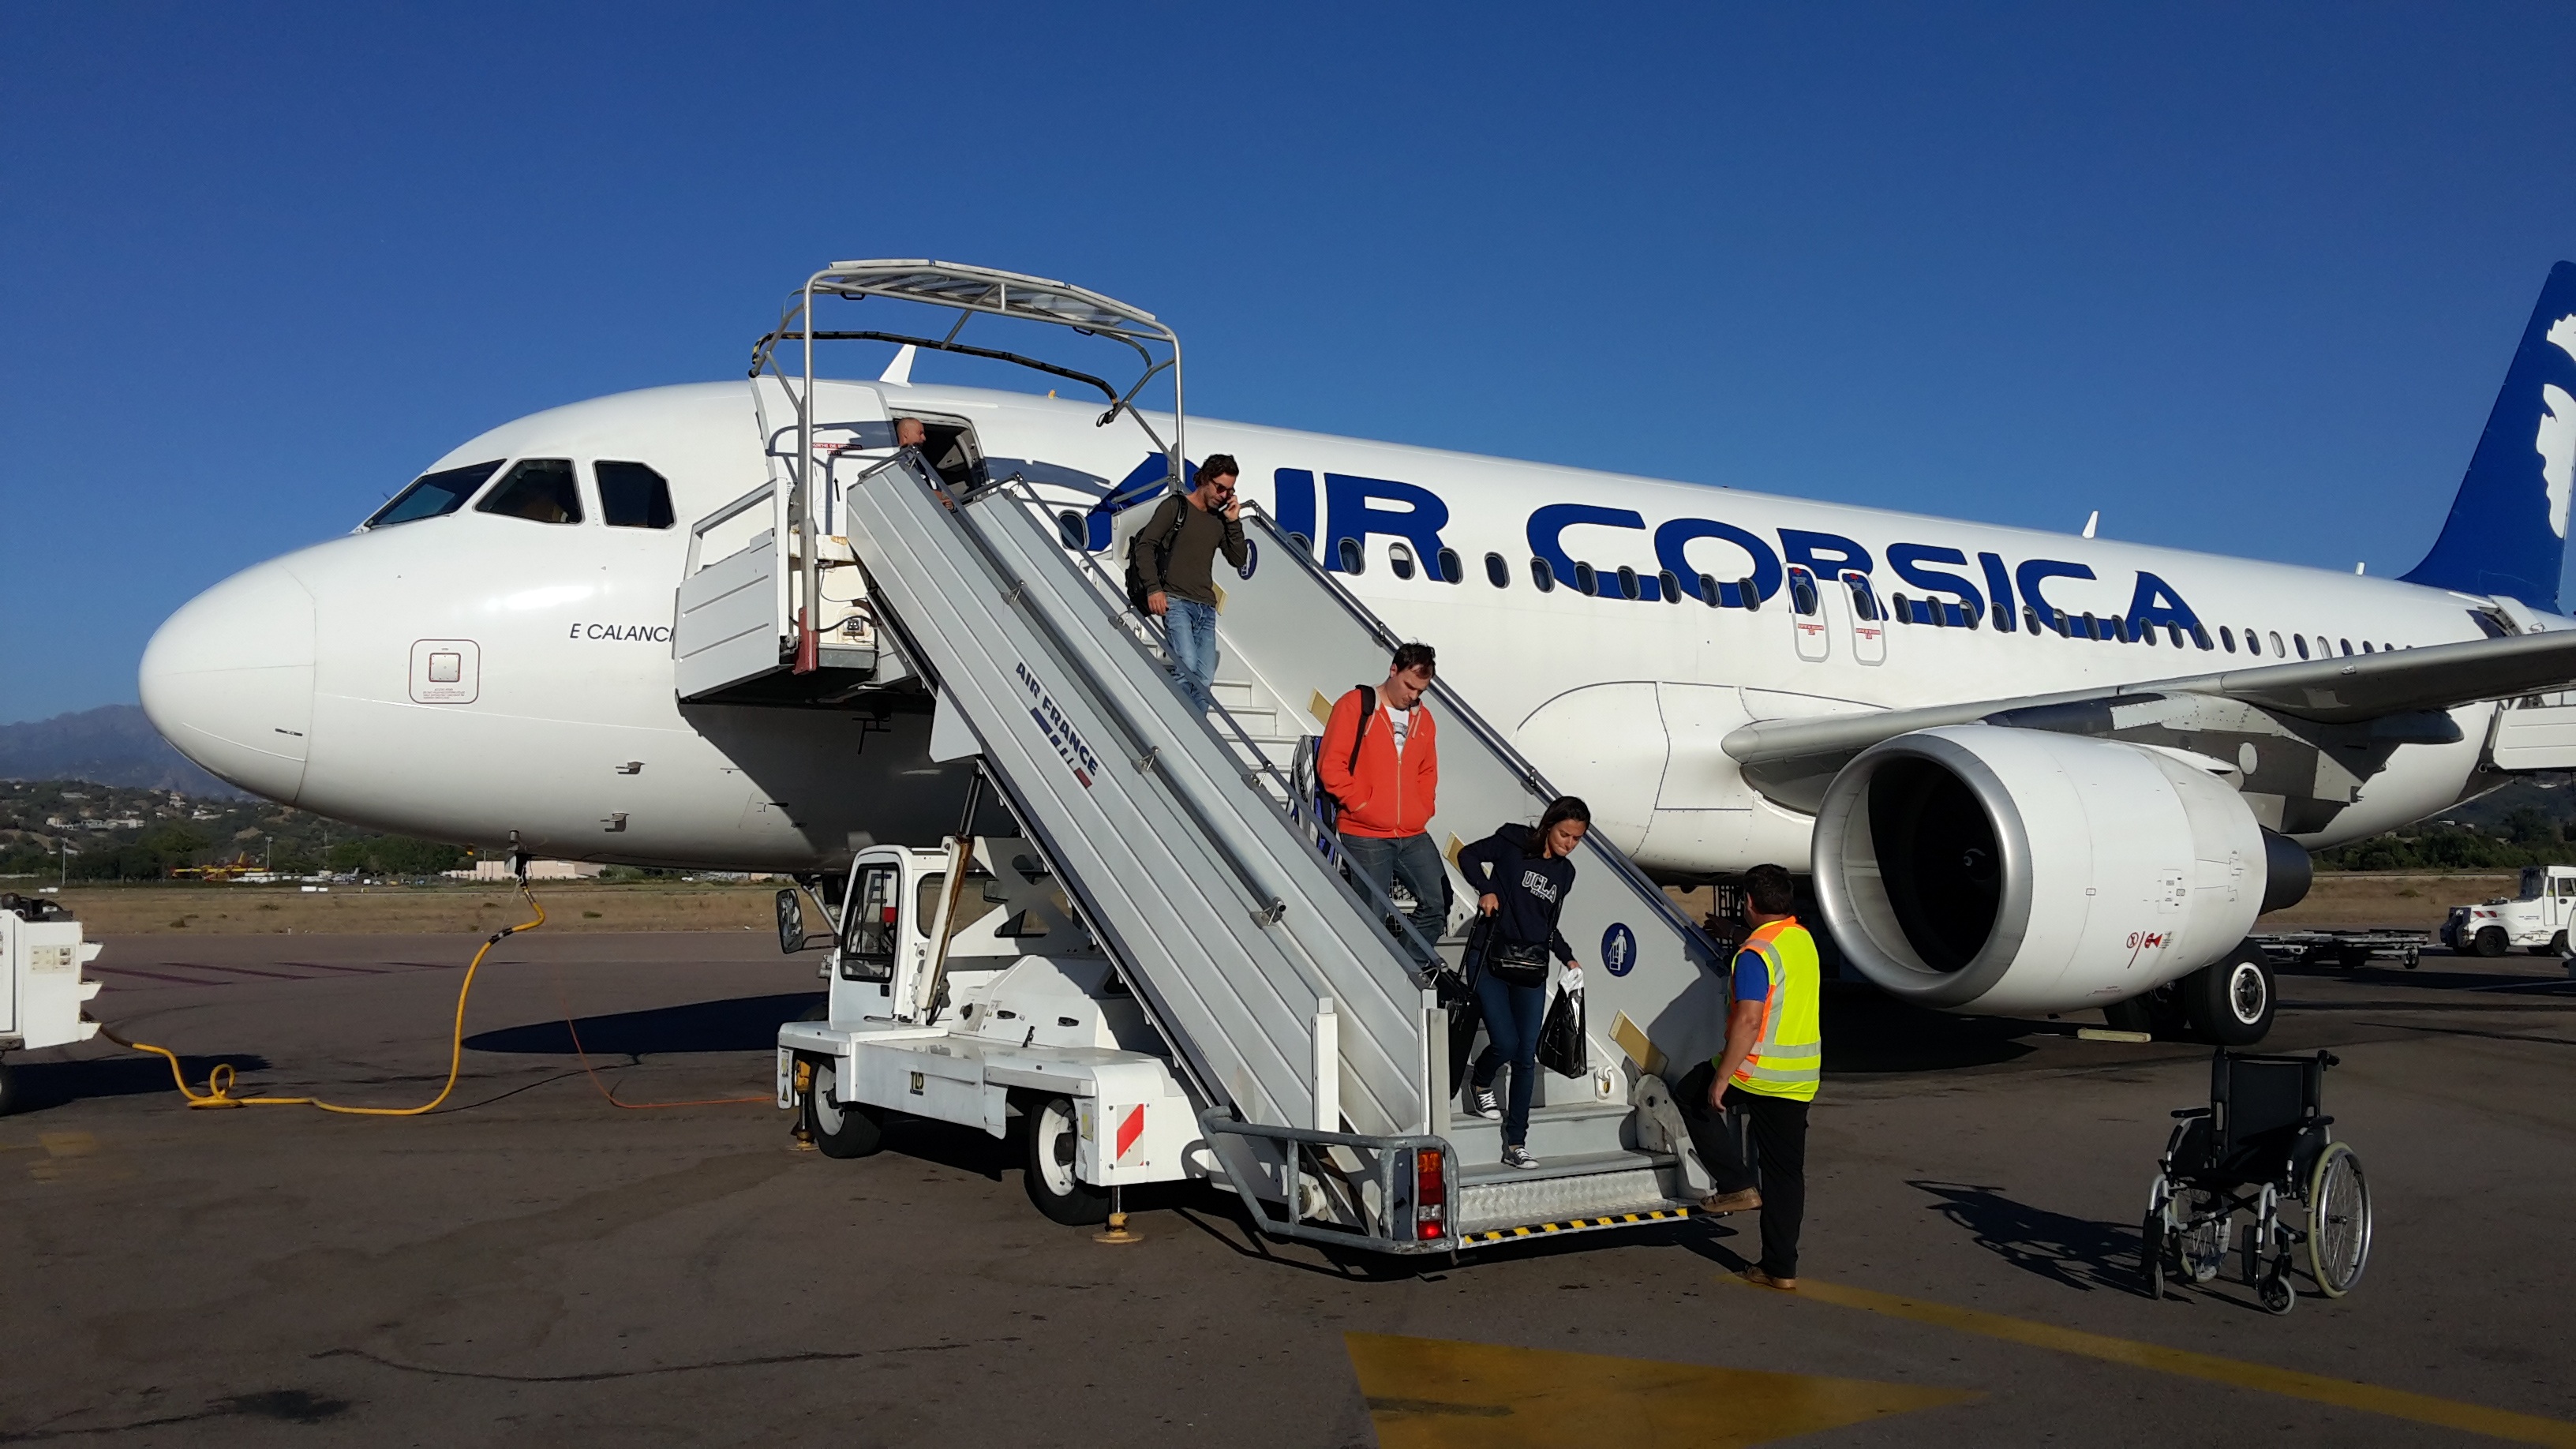
airplane, aircraft, meeting, transport, vehicle, airline, aviation, flight, airliner, airbus, airshow, boeing, takeoff, air force, jet aircraft, airbus a330, boeing 787 dreamliner, boeing 777, boeing 767, air travel, boeing 757, atmosphere of earth, wide body aircraft, narrow body aircraft, aerospace engineering, airbus a320 family, flying club, meeting a rien